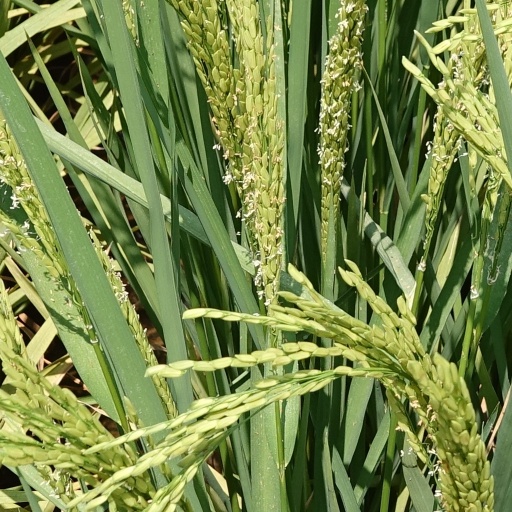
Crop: rice